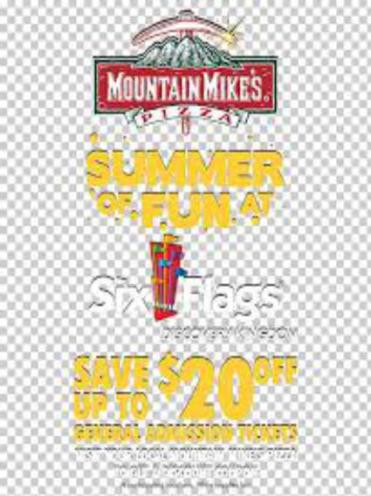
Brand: mountain mike's pizza
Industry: Food